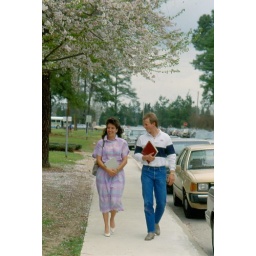
PCC students walking along the sidewalk in front of the Vernon White building. 1990's.